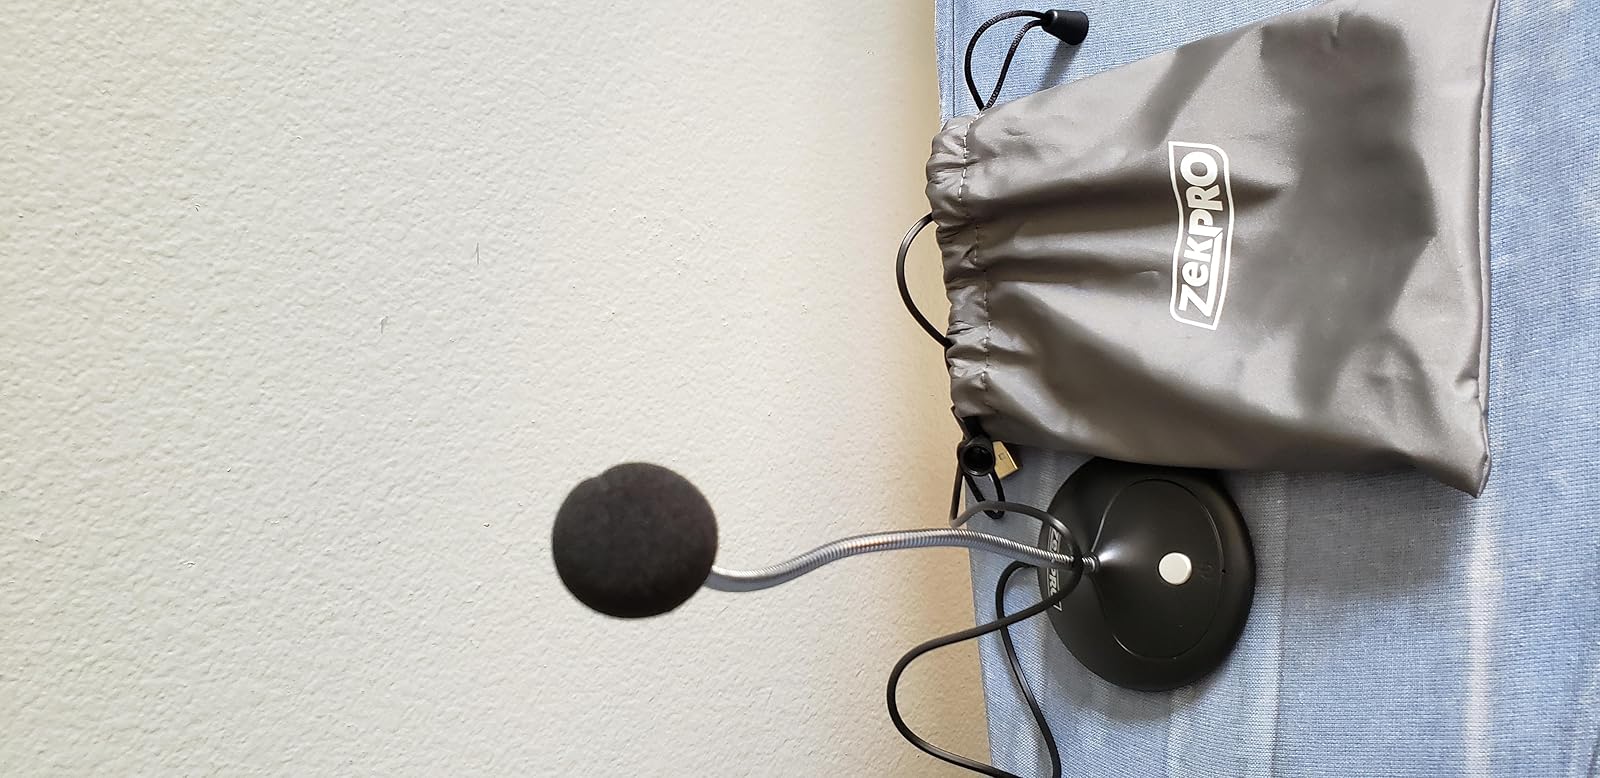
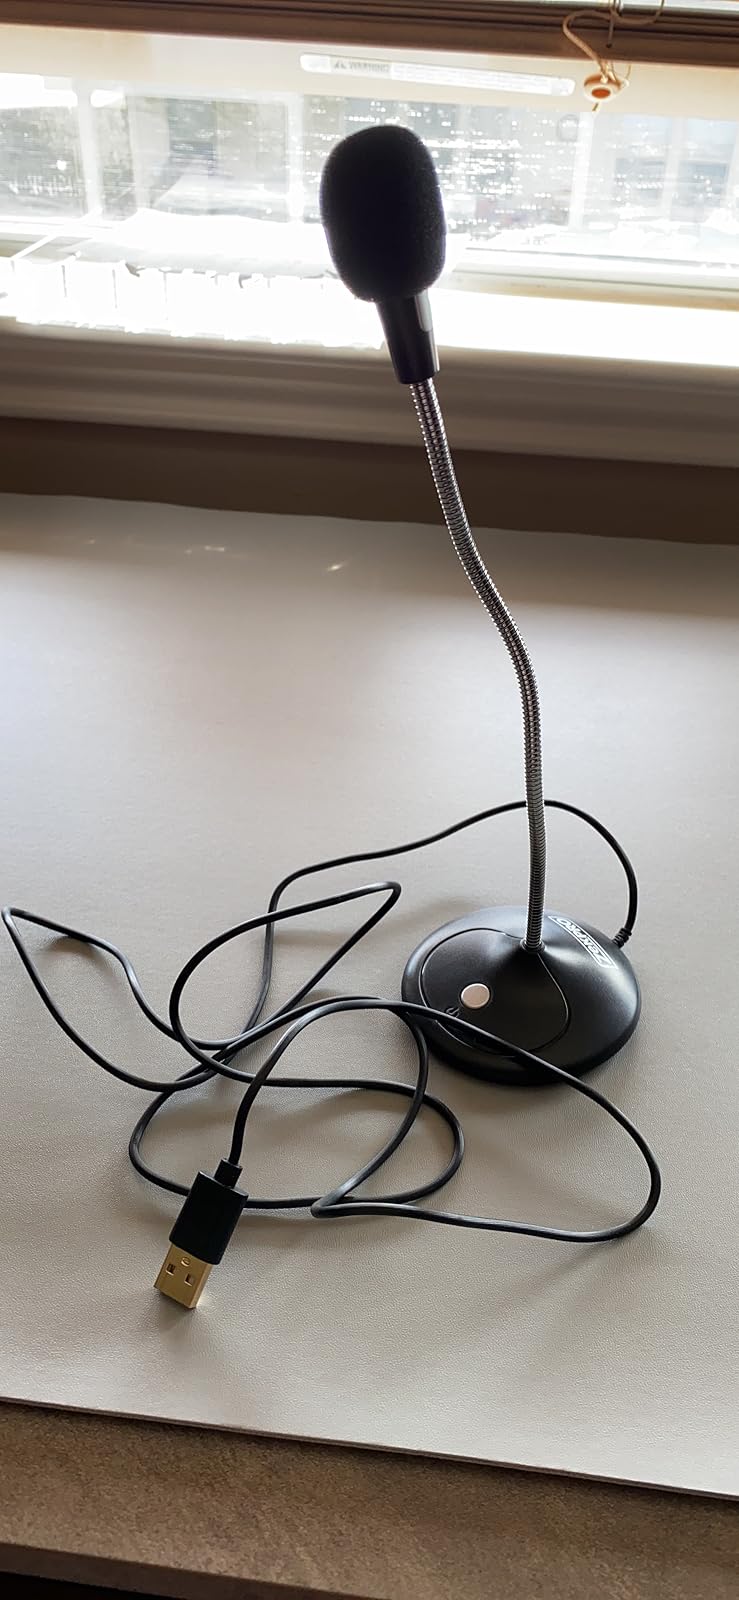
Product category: microphone
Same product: yes